William Butts

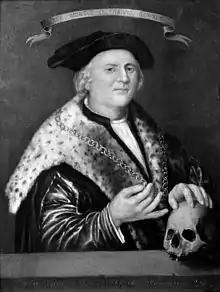
William Butts with a "Memento Mori"

According to recent sources, William Butts was the son of John Butts, auditor of Crown Revenues and later a Custodian of Wards, and his wife Elizabeth, and he was born in Norwich, Norfolk, although his family was also connected with Fulham, Middlesex.